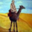
Label: camel